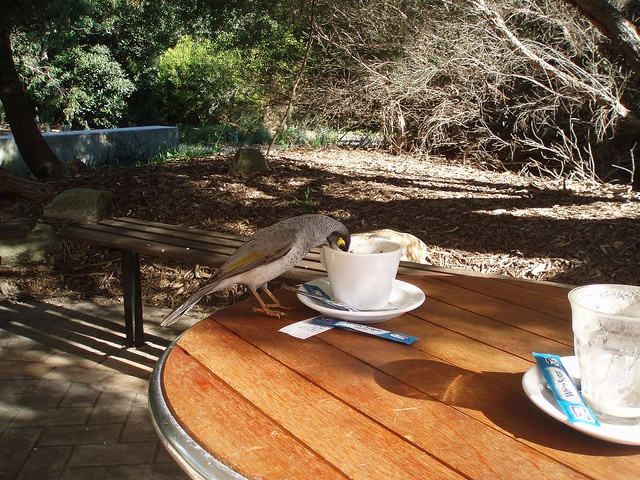
A bird drinking from a cup on top of a table.
A bird sitting on a table drinking out of  a cup
A bird perched on a table drinking out of a coffee cup.
A bird that is drinking out of a coffee mug.
A bird on a table drinks from a tea cup.